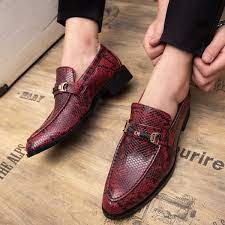
Label: Brogue